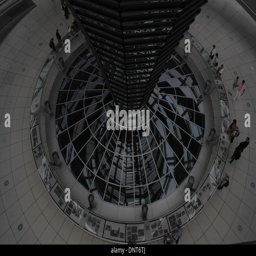
view from walkway around dome sides people looking historic photographs around the central column